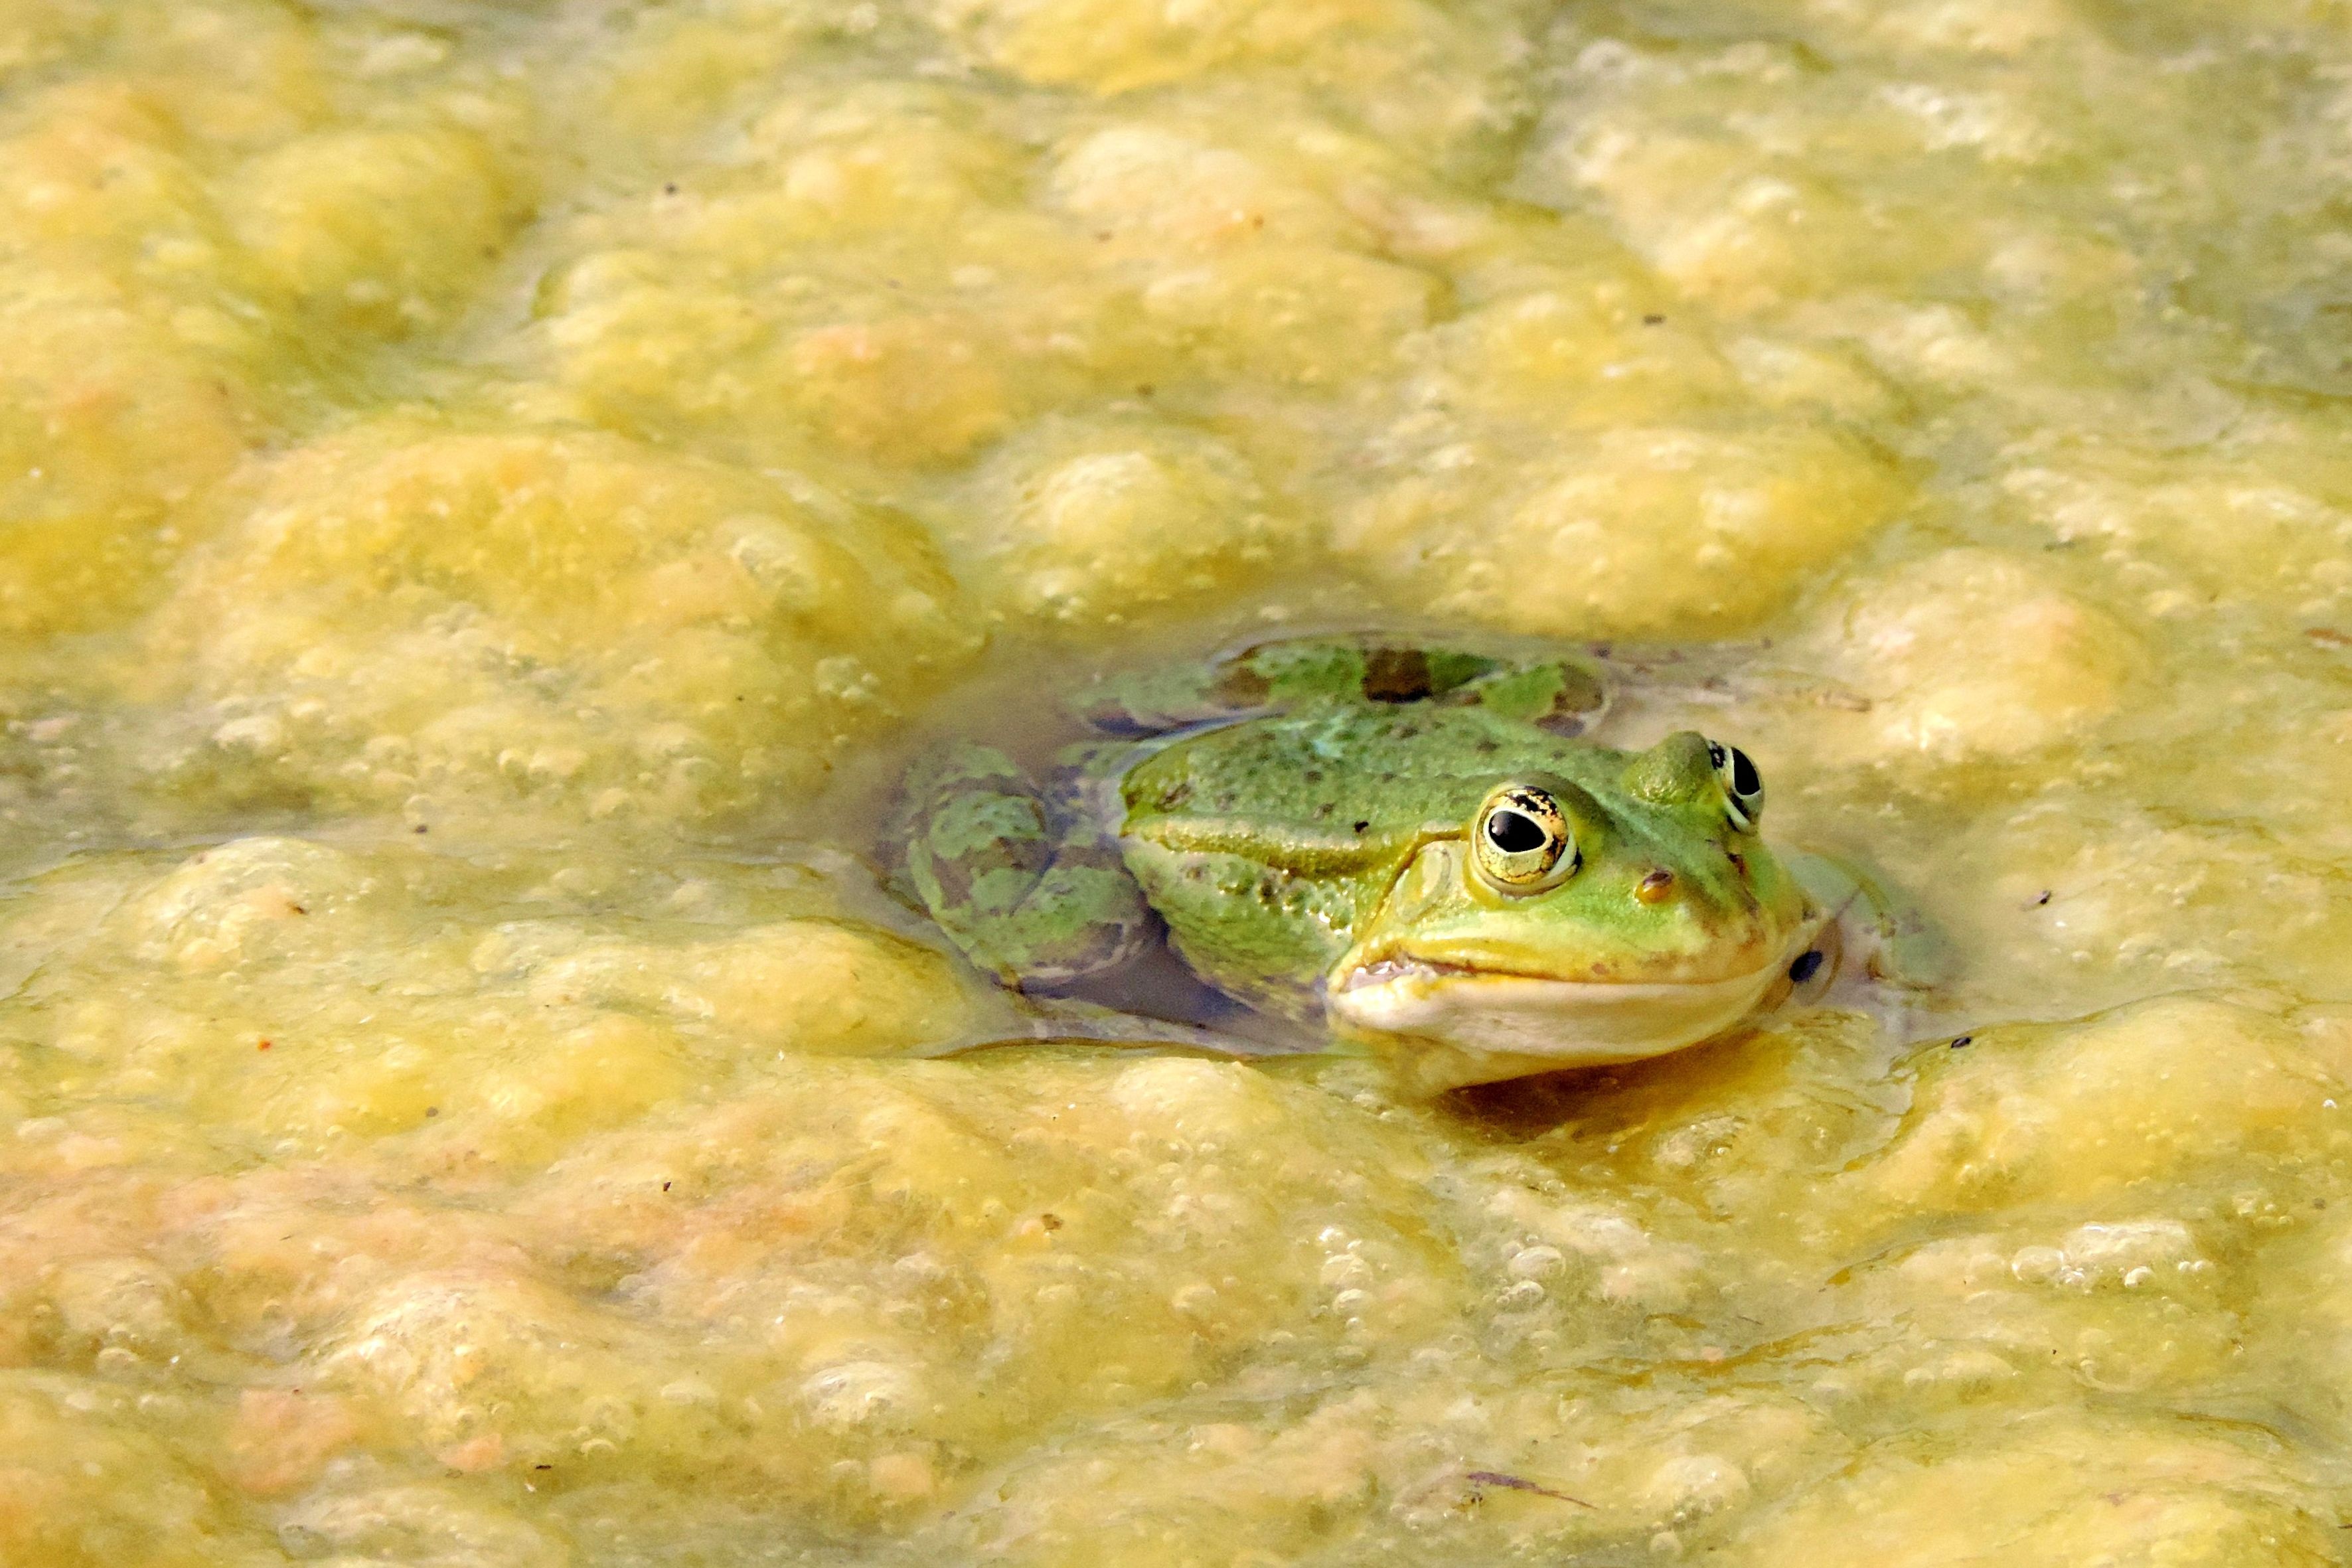
pond, dish, food, green, frog, amphibian, fish, fauna, green frog, bullfrog, ranidae